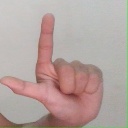
अक्षर: ल